Glenbervie railway station

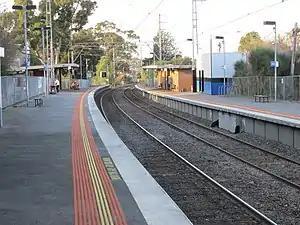
Northbound view from Platform 2, June 2017

Glenbervie railway station is a commuter railway station on the Craigieburn line, part of the Melbourne railway network. It serves the northern suburb of Essendon in Melbourne, Victoria, Australia. Glenbervie station is a ground-level unstaffed station, featuring two side platforms. It opened on 11 September 1922, with the current station provided in 1976.